Péronville

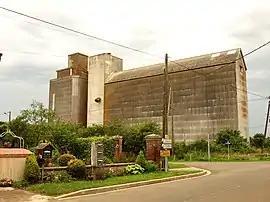
A grain silo in Péronville

Péronville is a commune in the Eure-et-Loir department in northern France.